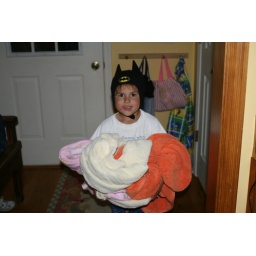
Josh in his way TOO small batman hat bringing me some dirty towels to wash.